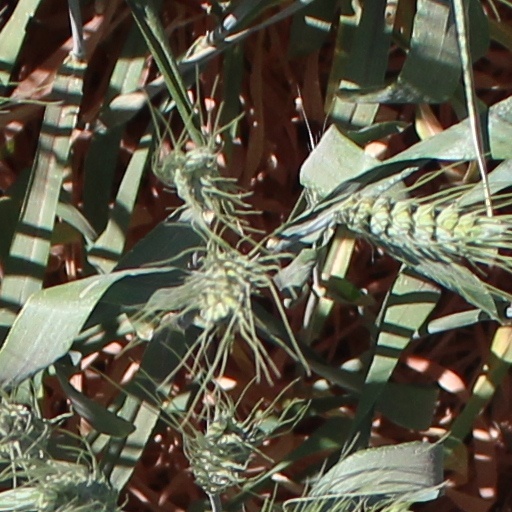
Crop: wheat